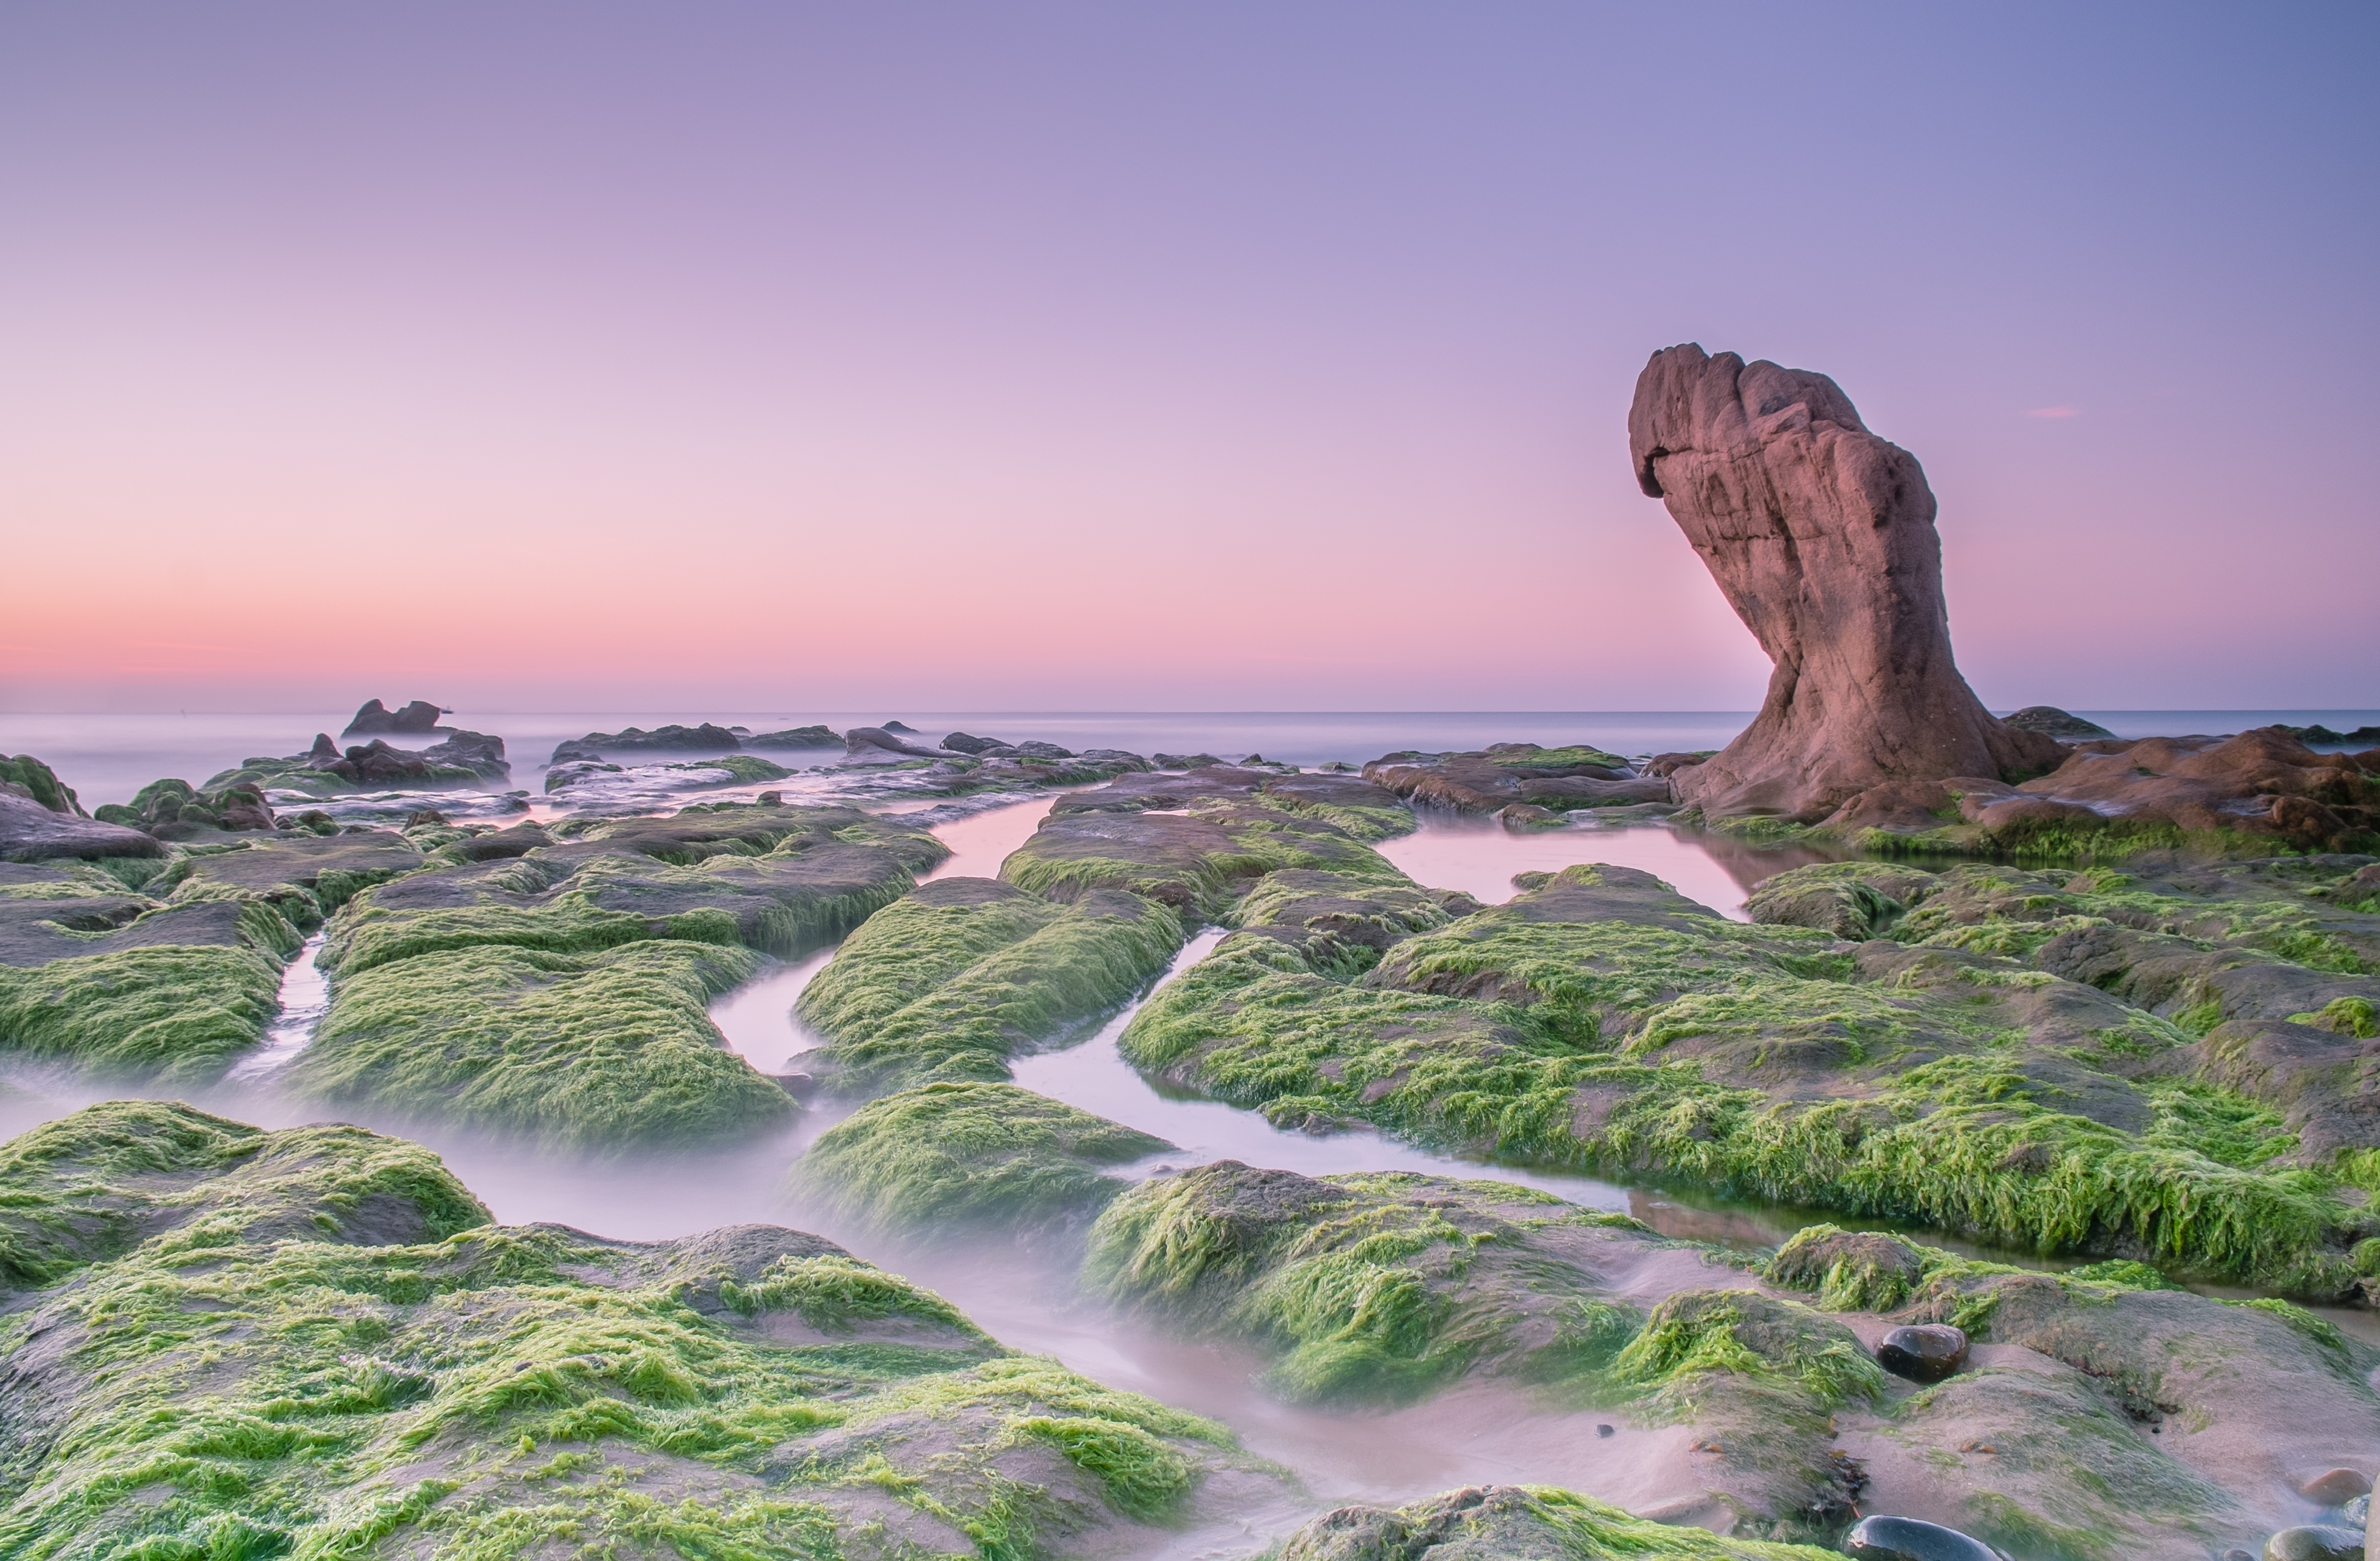
beach, landscape, sea, coast, nature, rock, ocean, horizon, sunrise, sunset, shore, wave, moss, cliff, cove, low tide, scenery, bay, terrain, body of water, geology, vietnam, natural beauty, ecosystem, cape, islet, the sea, co thach, thuan viet nam war, natural environment